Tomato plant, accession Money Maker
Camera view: tilt-top (135 deg); turntable rotation: 180 degrees
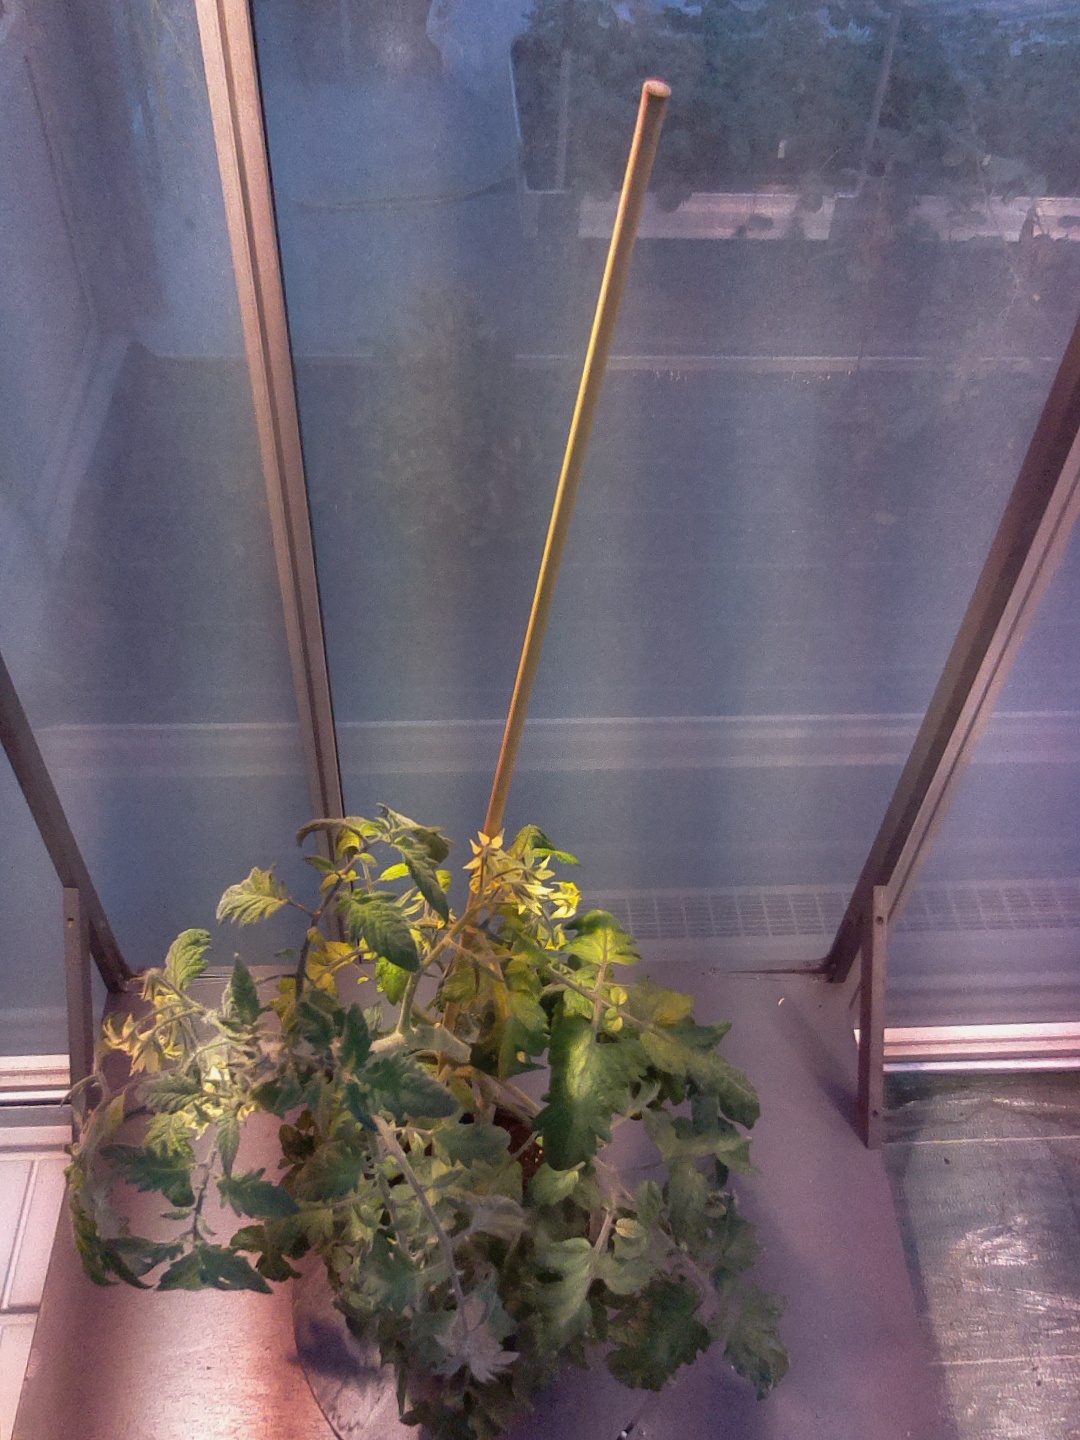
BBCH growth stage 70: Fruits at the main stem or branches visibles